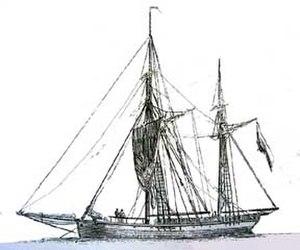
Dans le vocabulaire maritime, une bombarde est un bâtiment à fond plat spécialement destiné à porter des mortiers et à lancer des bombes.
Le nom galiotte, galiote, a été utilisé pour désigner trois types de navires de haute mer différents, ainsi qu'un type de bateau fluvial.